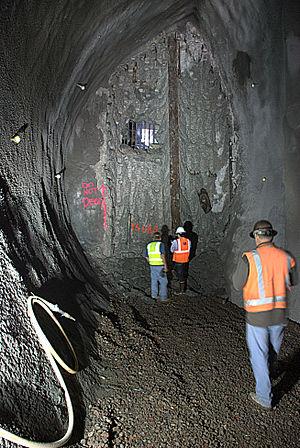
Sandhog est le terme argotique donné aux mineurs urbains, des ouvriers de la construction qui travaillent sous terre sur divers projets d'excavation à New York, et plus tard dans d'autres villes.